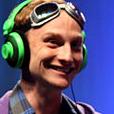
Age: 29